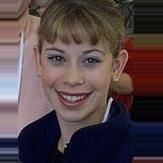
Age: 15